Women on the Republican side of the Spanish Civil War

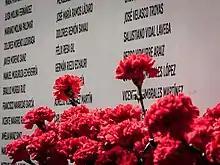
Memorial plaque in Pamplona with the list of teachers murdered and cracked down on in the rearguard of Navarre by the Spanish Nationalists, 1936 and later

During the Civil War, there were often tensions Mujeres Libres and other anarchist groups. The Economic Council of the Socialized Woodwork Industry and Solidaridad Internacional Antifascista both had women in high level leadership positions, and in leadership spots further down. In contrast, Mujeres Libres was a CNT auxiliary, and the women were often denied a specific spot at the table as there was a view among anarchist leaders that the adults, not women, should be the ones making decisions. Anarchists often were unwilling to give solidarity to women combating gender based problems at this time. There were always questions of if women should be fully integrated or should work in women's only groups to achieve specific aims. This resulted in making the movement less effective in accomplishing goals related to women.